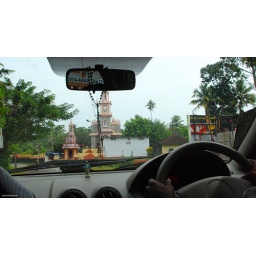
Driving from Kochin on the coast to Munnar in the mountains